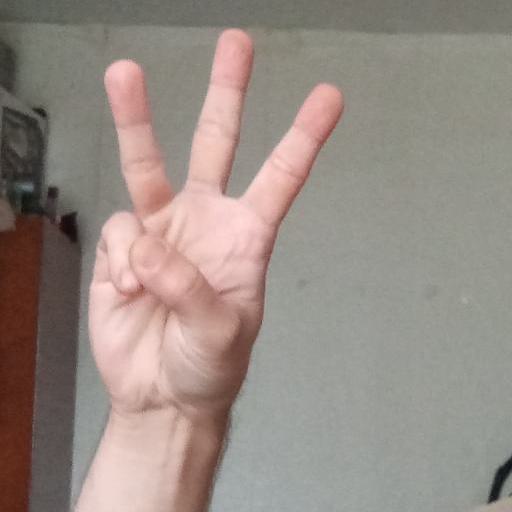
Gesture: three